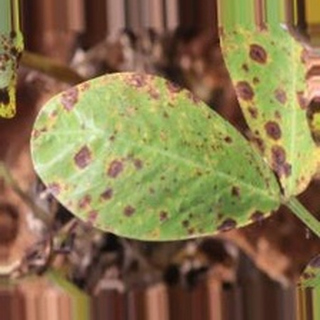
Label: groundnut_late_leaf_spot